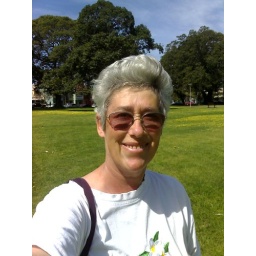
Me at the park today. You can see the yellow flowers in the grass